Katharine Cook Briggs

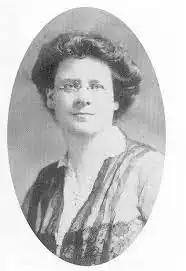
Briggs in the early 20th century

Katharine Cook Briggs (January 3, 1875 – July 10, 1968) was an American writer who was the co-creator, with her daughter Isabel Briggs Myers, of an inventory of a widely popular personality type system known as the Myers–Briggs Type Indicator (MBTI).